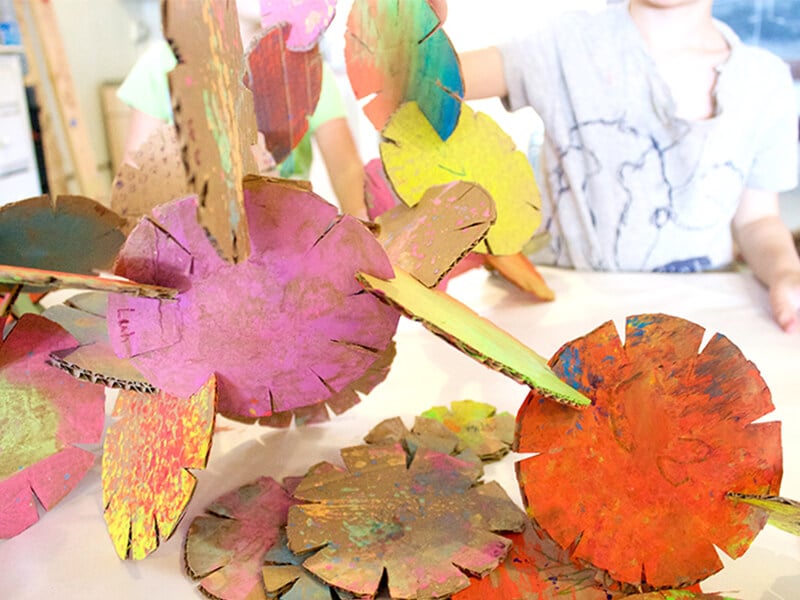
Label: cardboard